Jim Leyland

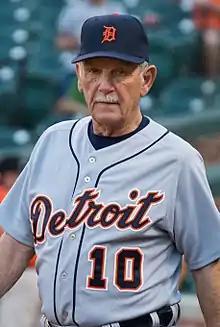
Leyland with the Detroit Tigers in 2013

James Richard Leyland (born December 15, 1944) is an American former professional baseball player, coach and manager. He serves as a special assistant to the Detroit Tigers of Major League Baseball (MLB).